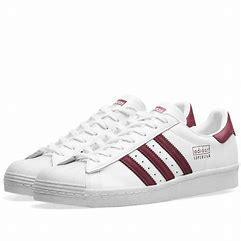
Brand: Adidas
Model: Superstar 80S